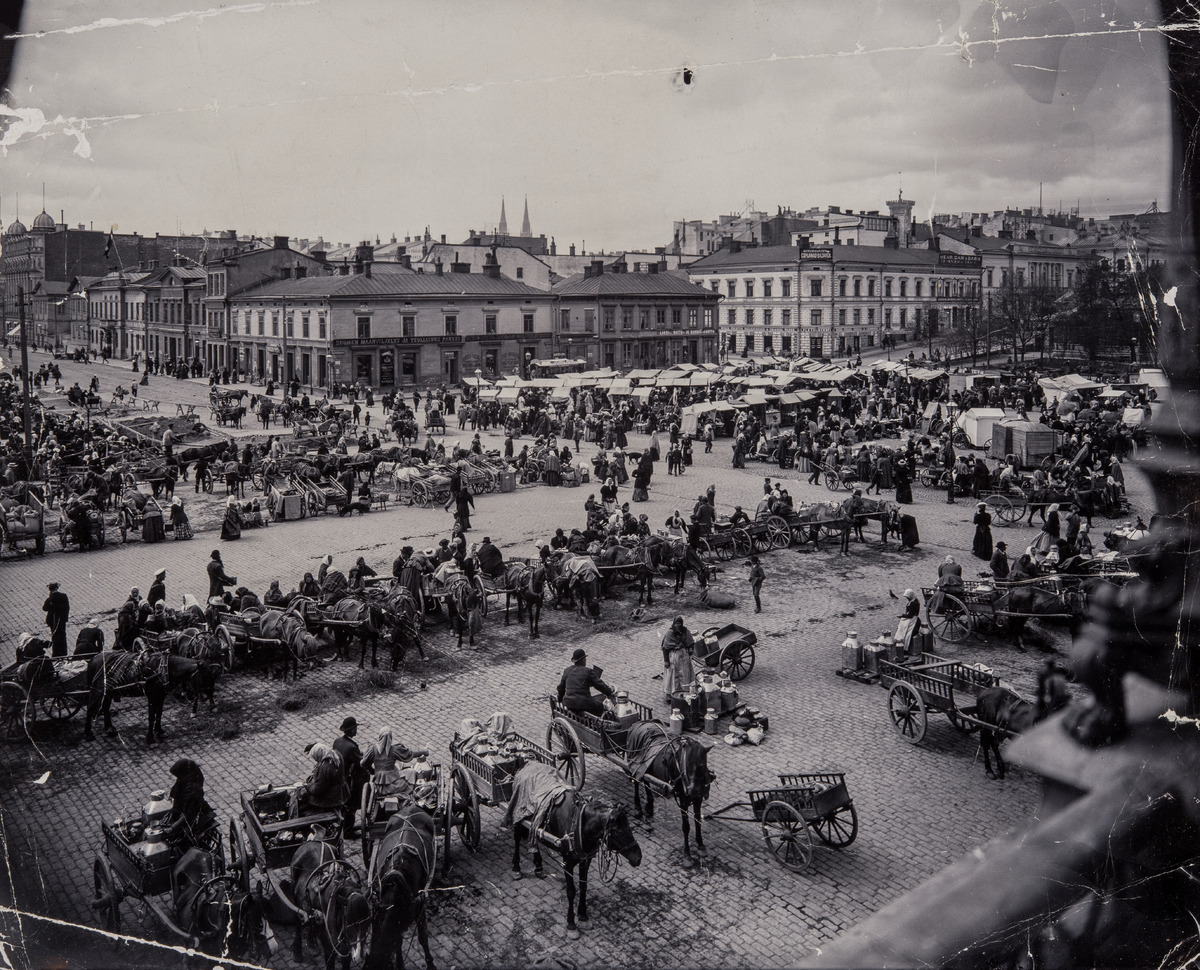
Torikauppaa Kauppatorilla, taustalla Eteläinen Esplanaadi katu 2, 4
sisällön kuvaus: Torikauppaa Kauppatorilla, taustalla Eteläinen Esplanaadi katu 2, 4. mustavalkoinen
Ajankohta: kuvausaika 1897 - 1899
Paikka: Suomi, Uusimaa, Helsinki, Kaartinkaupunki Helsinki, Kauppatori. Eteläesplanadi 2,4
Aiheet: torit, torikauppa, hevosajoneuvot, rattaat, jalankulkijat, astiat, tonkat, kadut, katukiveys, nupukivet